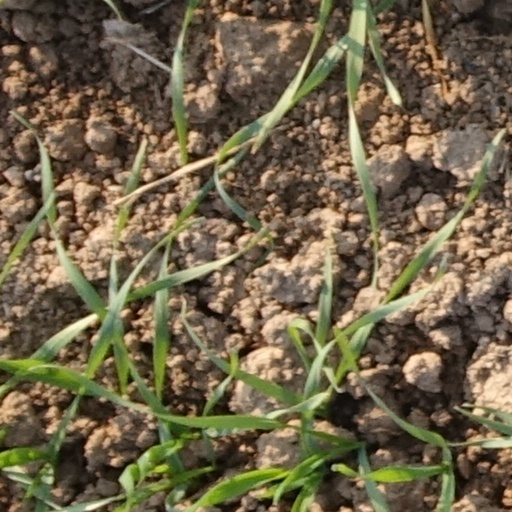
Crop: wheat